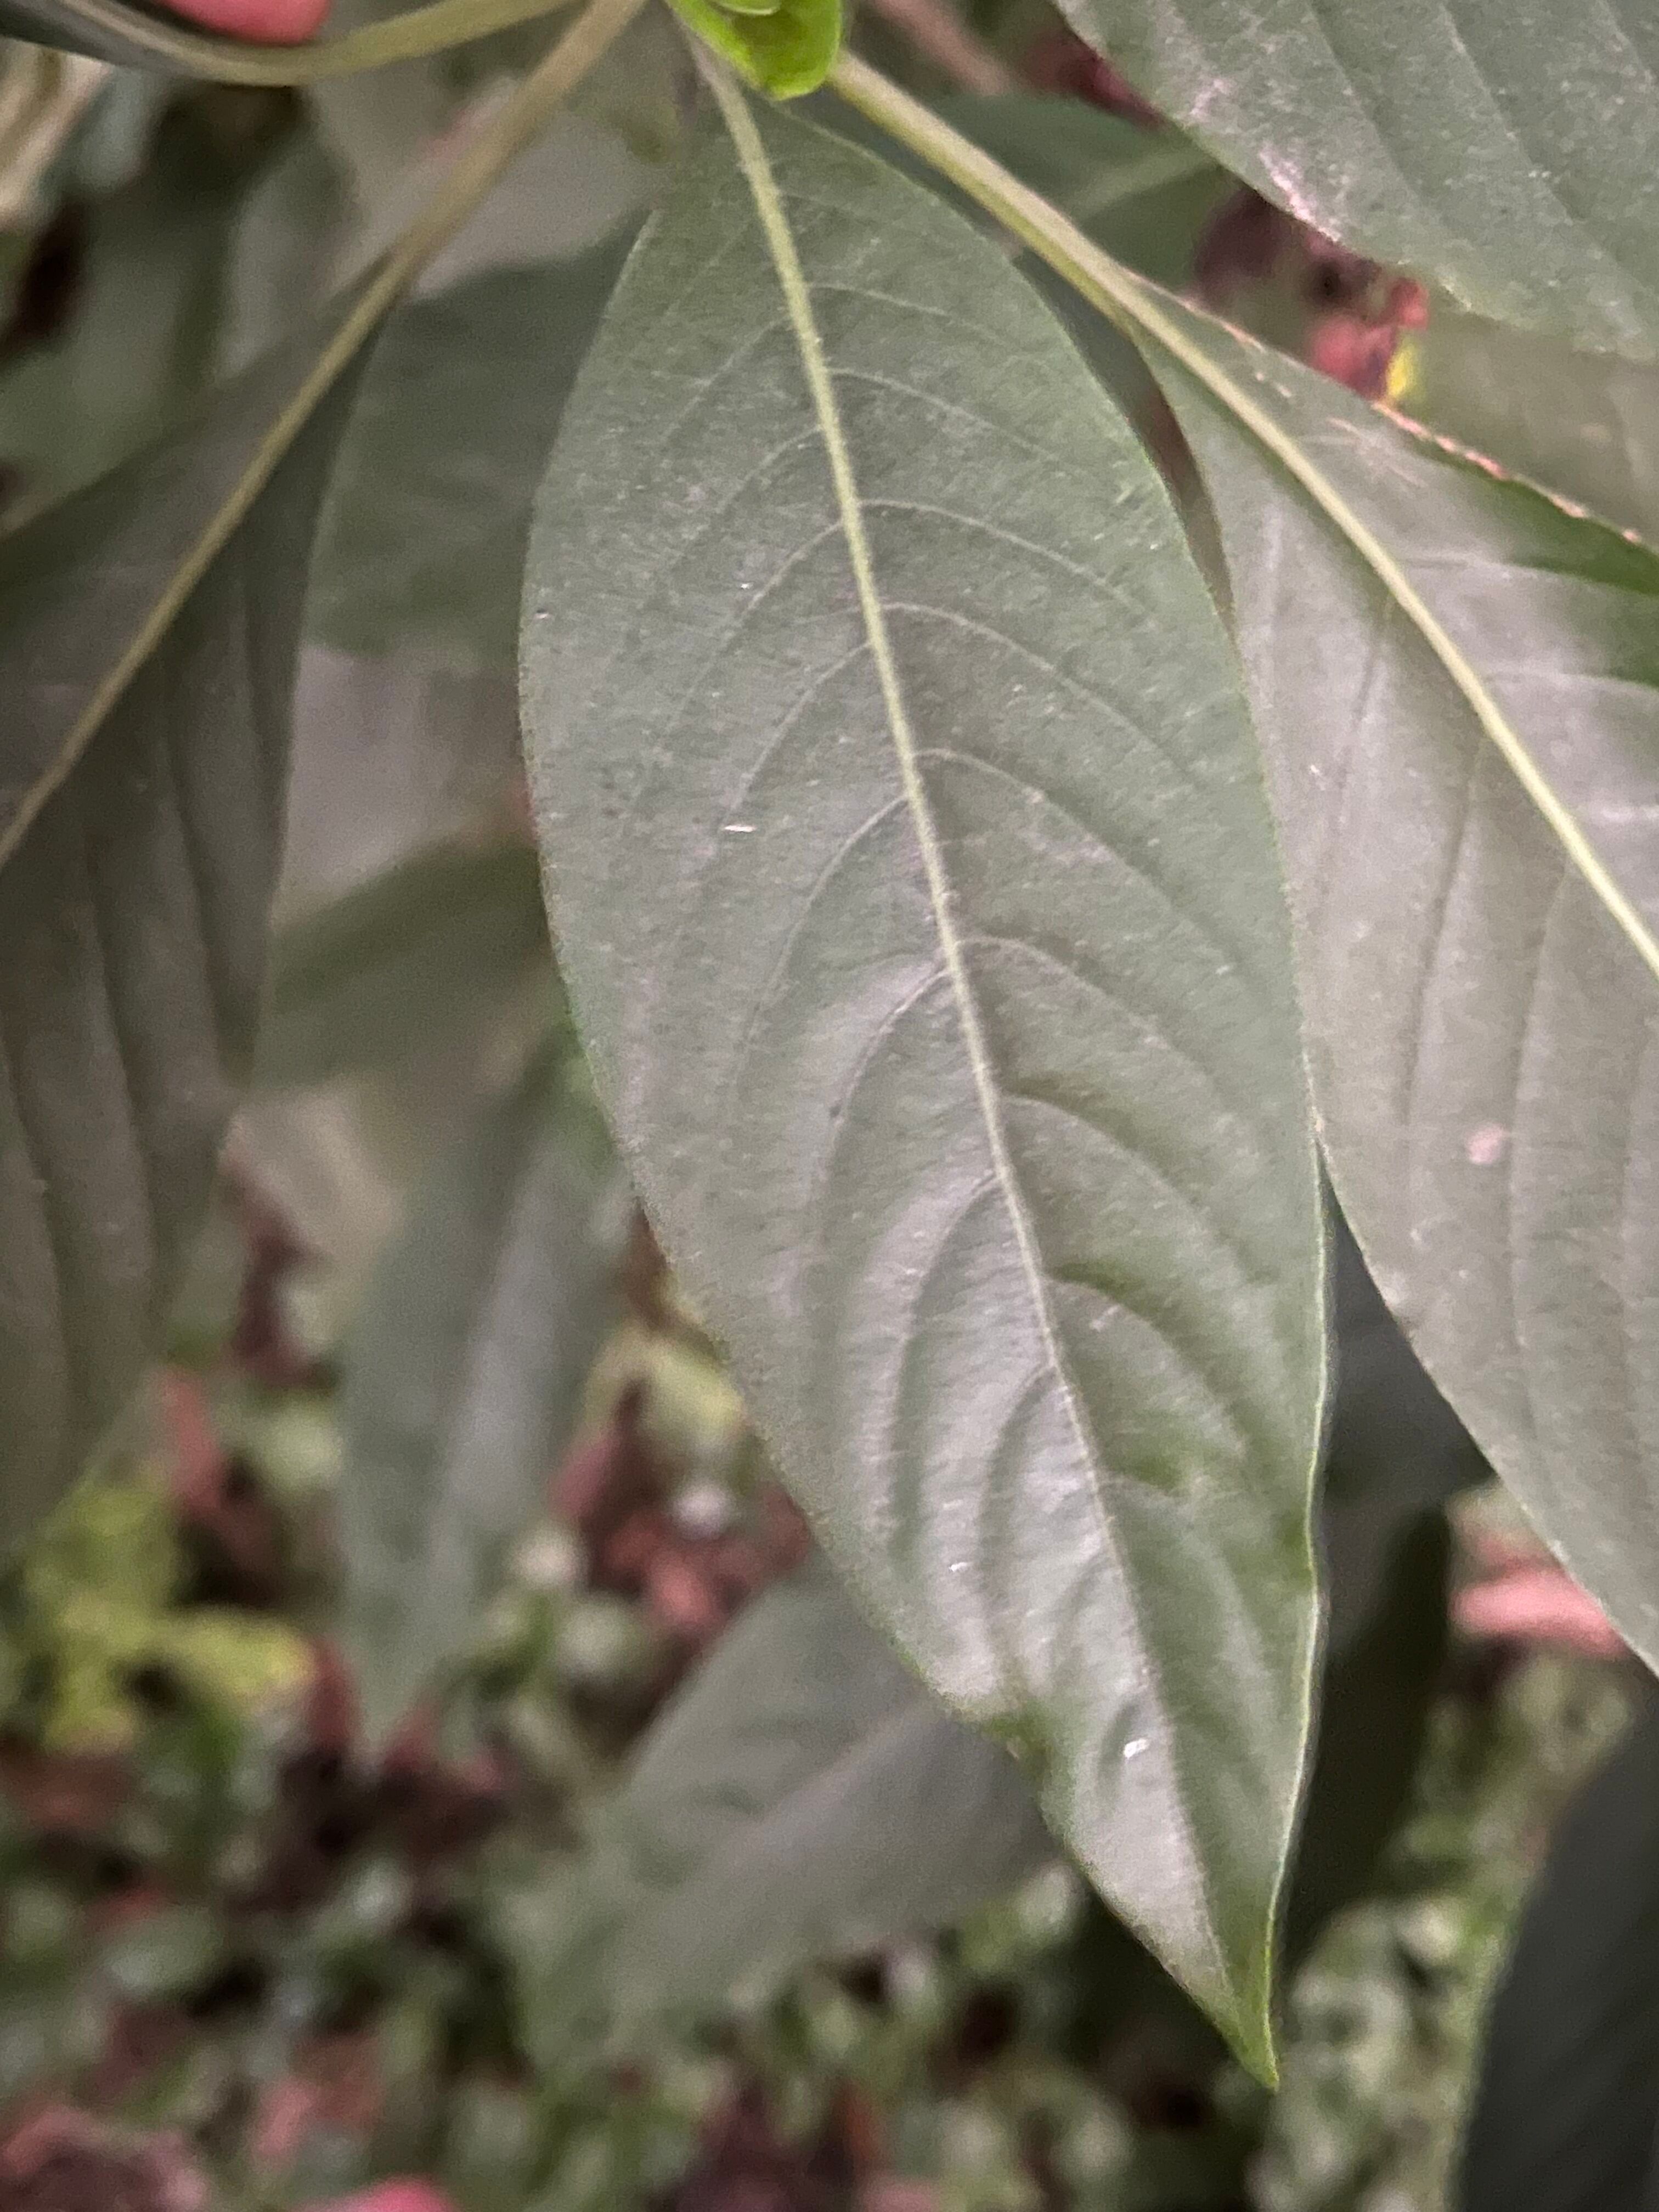
Plant species: justicia-adhatoda